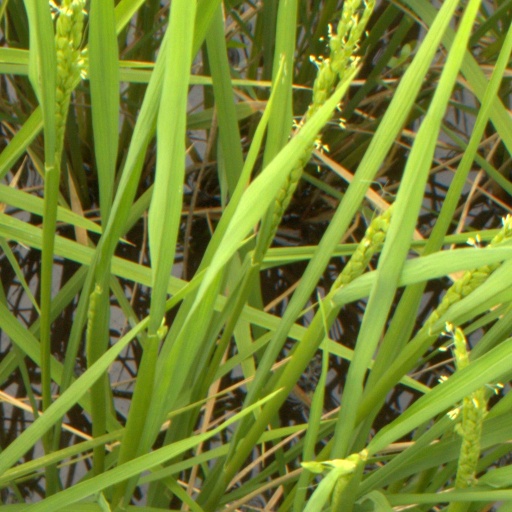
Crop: rice